Nyakasura School

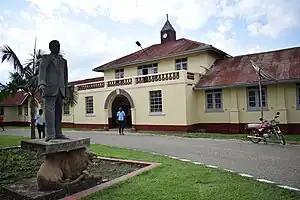
Founder, Builder & first Headmaster of Nyakasura School (1926-1947)

The school was founded by Scotsman Ernest Ebohard Calwell, a retired naval officer, in 1926. Calwell was a teacher at King's College Budo when he fell out with the headmaster there. They had differences on what uniform the students should wear. There were two students from Toro Kingdom at Buddo at that time, by the names of Komwiswa and Byara. They convinced Calwell to come and ask the Omukama of Toro for land to set up a school like Buddo in Toro. Rukirabasaija Daudi Kasagama Kyebambe III showed the Calwell three sites, out of which he selected Nyakasura. He selected Scottish kilts as the boys' uniform.